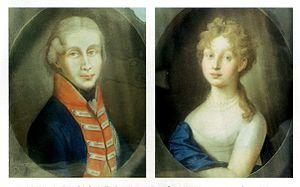
Le château de Paretz est un château situé à Paretz qui fait aujourd'hui partie de la ville de Ketzin dans l'arrondissement du Pays de la Havel en Allemagne, à une quarantaine de kilomètres à l'ouest de Berlin.
Louise Augusta Wilhelmine Amélie de Mecklembourg-Strelitz est reine de Prusse et épouse de Frédéric-Guillaume III de Prusse. Connue sous le nom de la Reine Louise et d’une très grande beauté, elle devint extrêmement populaire, en particulier pendant la guerre contre les Français.